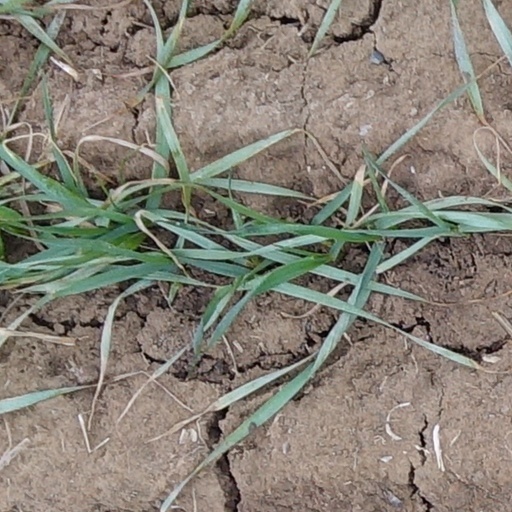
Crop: wheat